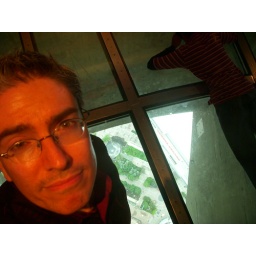
Silver over glass floor